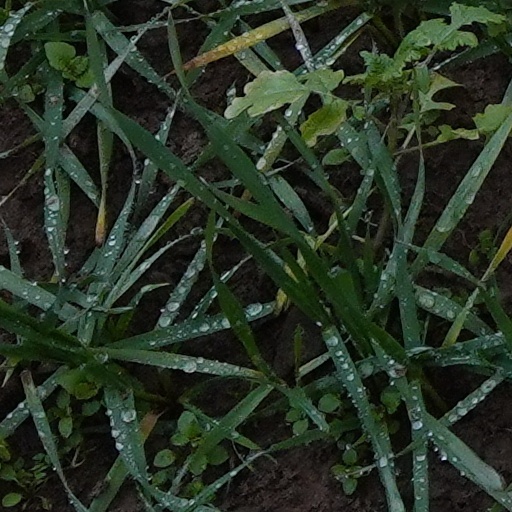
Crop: wheat